Australian regional rivalries

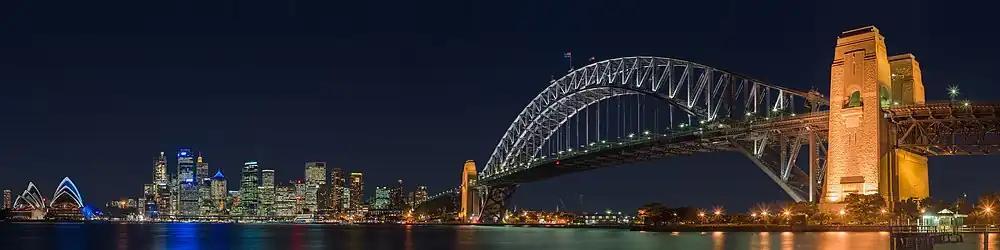
Sydney, New South Wales

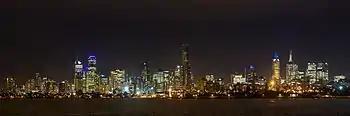
Melbourne, Victoria

There has been a long-standing rivalry between the cities of Melbourne and Sydney, the two largest cities in Australia – 39.9% of Australia's total population live in either Greater Sydney or Greater Melbourne. The rivalry between the cities was the reason that neither Melbourne (the largest city at the time, and again the largest city by contiguous urban area in 2023) nor Sydney (the oldest city) was chosen as the capital of Australia when the nation was federated in 1901. The rivalry was so fierce that neither city would accept the other as the capital. Due to this disagreement, section 125 of the Australian Constitution specified that Melbourne would initially serve as the seat of government on a temporary basis, while the permanent capital of the new Commonwealth must be located within New South Wales but at least 100 miles from Sydney. This city became Canberra. Melbourne operated as the seat of parliament from 1901 until 1927, when Canberra's historic Parliament House was opened, remaining in use until it was replaced with the current Parliament House in 1988. Various Commonwealth governmental bodies continued to operate principally from Sydney or Melbourne after 1927. Most civil service departments were moved to Canberra in the 1950s, and the High Court of Australia was finally moved from Melbourne to Canberra in 1980.